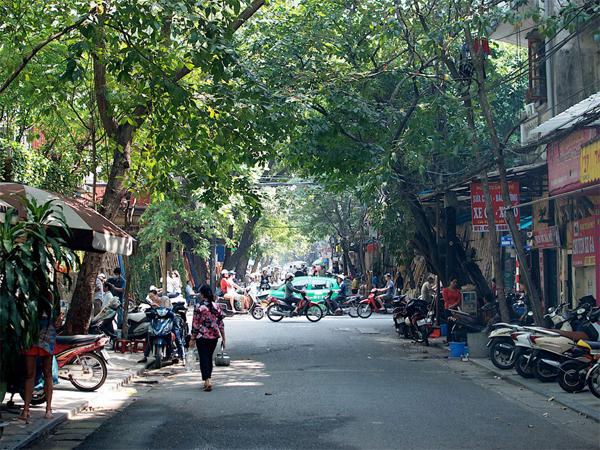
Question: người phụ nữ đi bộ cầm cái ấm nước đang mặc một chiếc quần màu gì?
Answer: người phụ nữ đó mặc chiếc quần màu đen